Ōkamiden

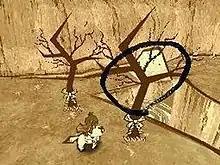
The Celestial Brush returns in "Ōkamiden", allowing players to interact with the game's world by drawing on the DS' touch screen to evoke special magic such as plant restoration.

Much of "Ōkamiden"s story centers around the children of previous characters from "Ōkami" and their adventures and the relationships that form through the game's story, according to producer Motohide Eshiro. The game takes place nine months after the events of "Ōkami". Despite Amaterasu's battle against the Dark Lord Yami, which would kill all the demons in Nippon, they return. The Konohana Sprite Sakuya, a character from the original "Ōkami", summons the Sun Goddess Amaterasu, but instead finds Chibiterasu, who looks like a young version of Amaterasu. Chibiterasu, as revealed by Matsushita, is, in fact, Amaterasu's son, as was previously speculated. Producer Eshiro noted that he is a "young form of existence" and not fully grown; he retains several abilities of Amaterasu, including the Celestial Brush, but lacks her power, which will be reflected in the plot and gameplay. Matsushita also called Chibiterasu clumsy and having childlike traits of "being tearfully sentimental or not being able to make decisions".